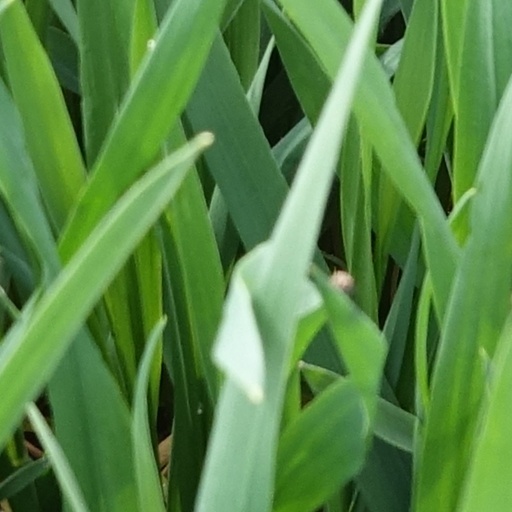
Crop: wheat